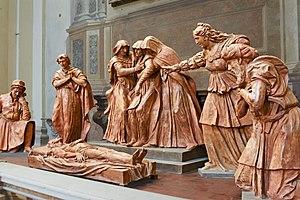
La cathédrale de Bologne, dédiée à saint Pierre, est la cathédrale de la ville de Bologne en Italie, et le siège et la cathédrale métropolitaine de l'archidiocèse de Bologne. La majeure partie du bâtiment actuel remonte au XVIIᵉ siècle, certaines autres parties datant de la fin du XVIᵉ siècle.
La Déploration du Christ ou Lamentation du Christ est un épisode de la Passion du Christ qui a lieu à la fin de la Passion et qui a donné lieu à de multiples interprétations iconographiques à partir du Haut Moyen Âge en occident et au XIᵉ siècle dans l'art byzantin.
Alfonso Lombardi ou Lombardi da Lucca, Alfonso da Ferrara et Alfonso Lombardo, est un sculpteur et un médailleur italien de la Renaissance.